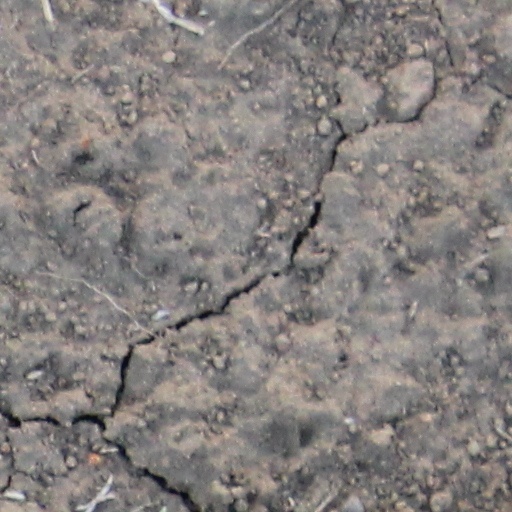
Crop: wheat